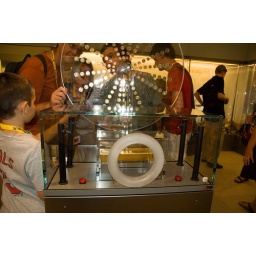
A bar of gold in the glass box in the Money Museum of the Austrian National Bank.